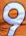
Number: 9